Battle of Mannheim (1799)

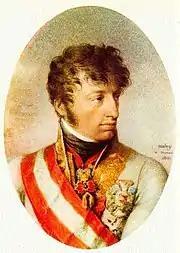
Archduke Charles

The "Army of the Rhine" was formed on 5 July 1799 by Jean Baptiste Bernadotte, who was the Minister of War. The army was responsible for an area along the Rhine River from Neuf-Brisach on the south to Düsseldorf on the north, including the fortresses of Breisach, Kehl, Strasbourg, Landau, Mannheim, Mainz, Ehrenbreitstein and Luxembourg. The French reported the strength of the army as 40,000 to 60,000 men, but this was a ruse to trick the Austrians. In fact, much of the army's strength was tied up in garrisons and it is unlikely that the number of troops available for field operations exceeded 18,000. The purpose of the "Army of the Rhine" was to lure the Austrian army away from Masséna. This could be achieved by menacing Archduke Charles' supply line, which ran northeast from Switzerland to Ulm on the Danube River. The army was too weak to fight the Austrians in a pitched battle, but it was enough of a threat that it could not be ignored.